Monroe Doctrine Centennial half dollar

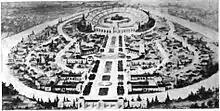
Model of the exposition; the Los Angeles Coliseum shown at center

The faint lines in the field around the continents represent various ocean currents, with the Gulf Stream to the upper right of the reverse. Swiatek and Breen speculate that the reason ocean currents were shown was to symbolize the trade routes between the continents. They also consider the design to have an Art Deco look, though noting that the lettering has more of an older, Art Nouveau appearance. Beach's monogram, CB made into a circle, is found at lower right of the reverse.